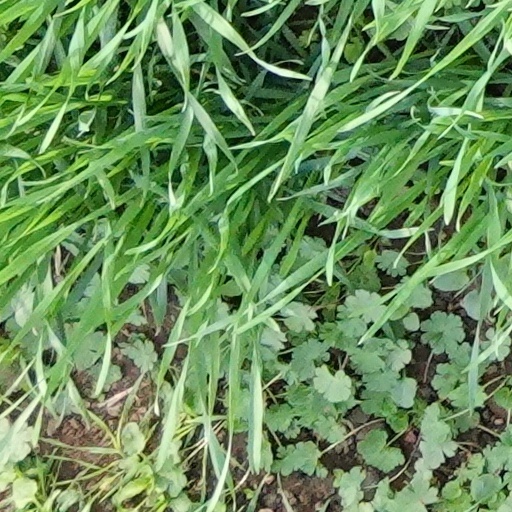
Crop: wheat